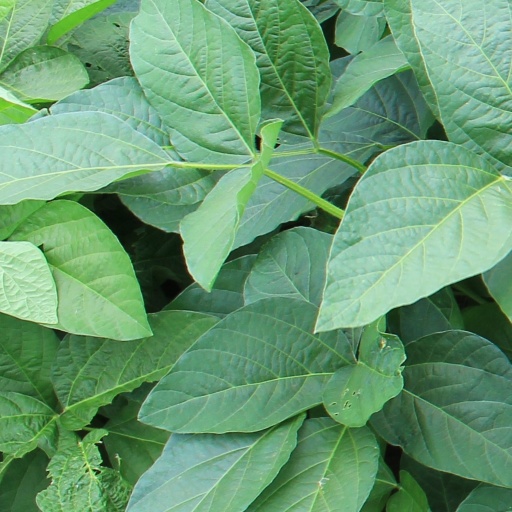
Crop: soybean